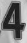
Number: 4